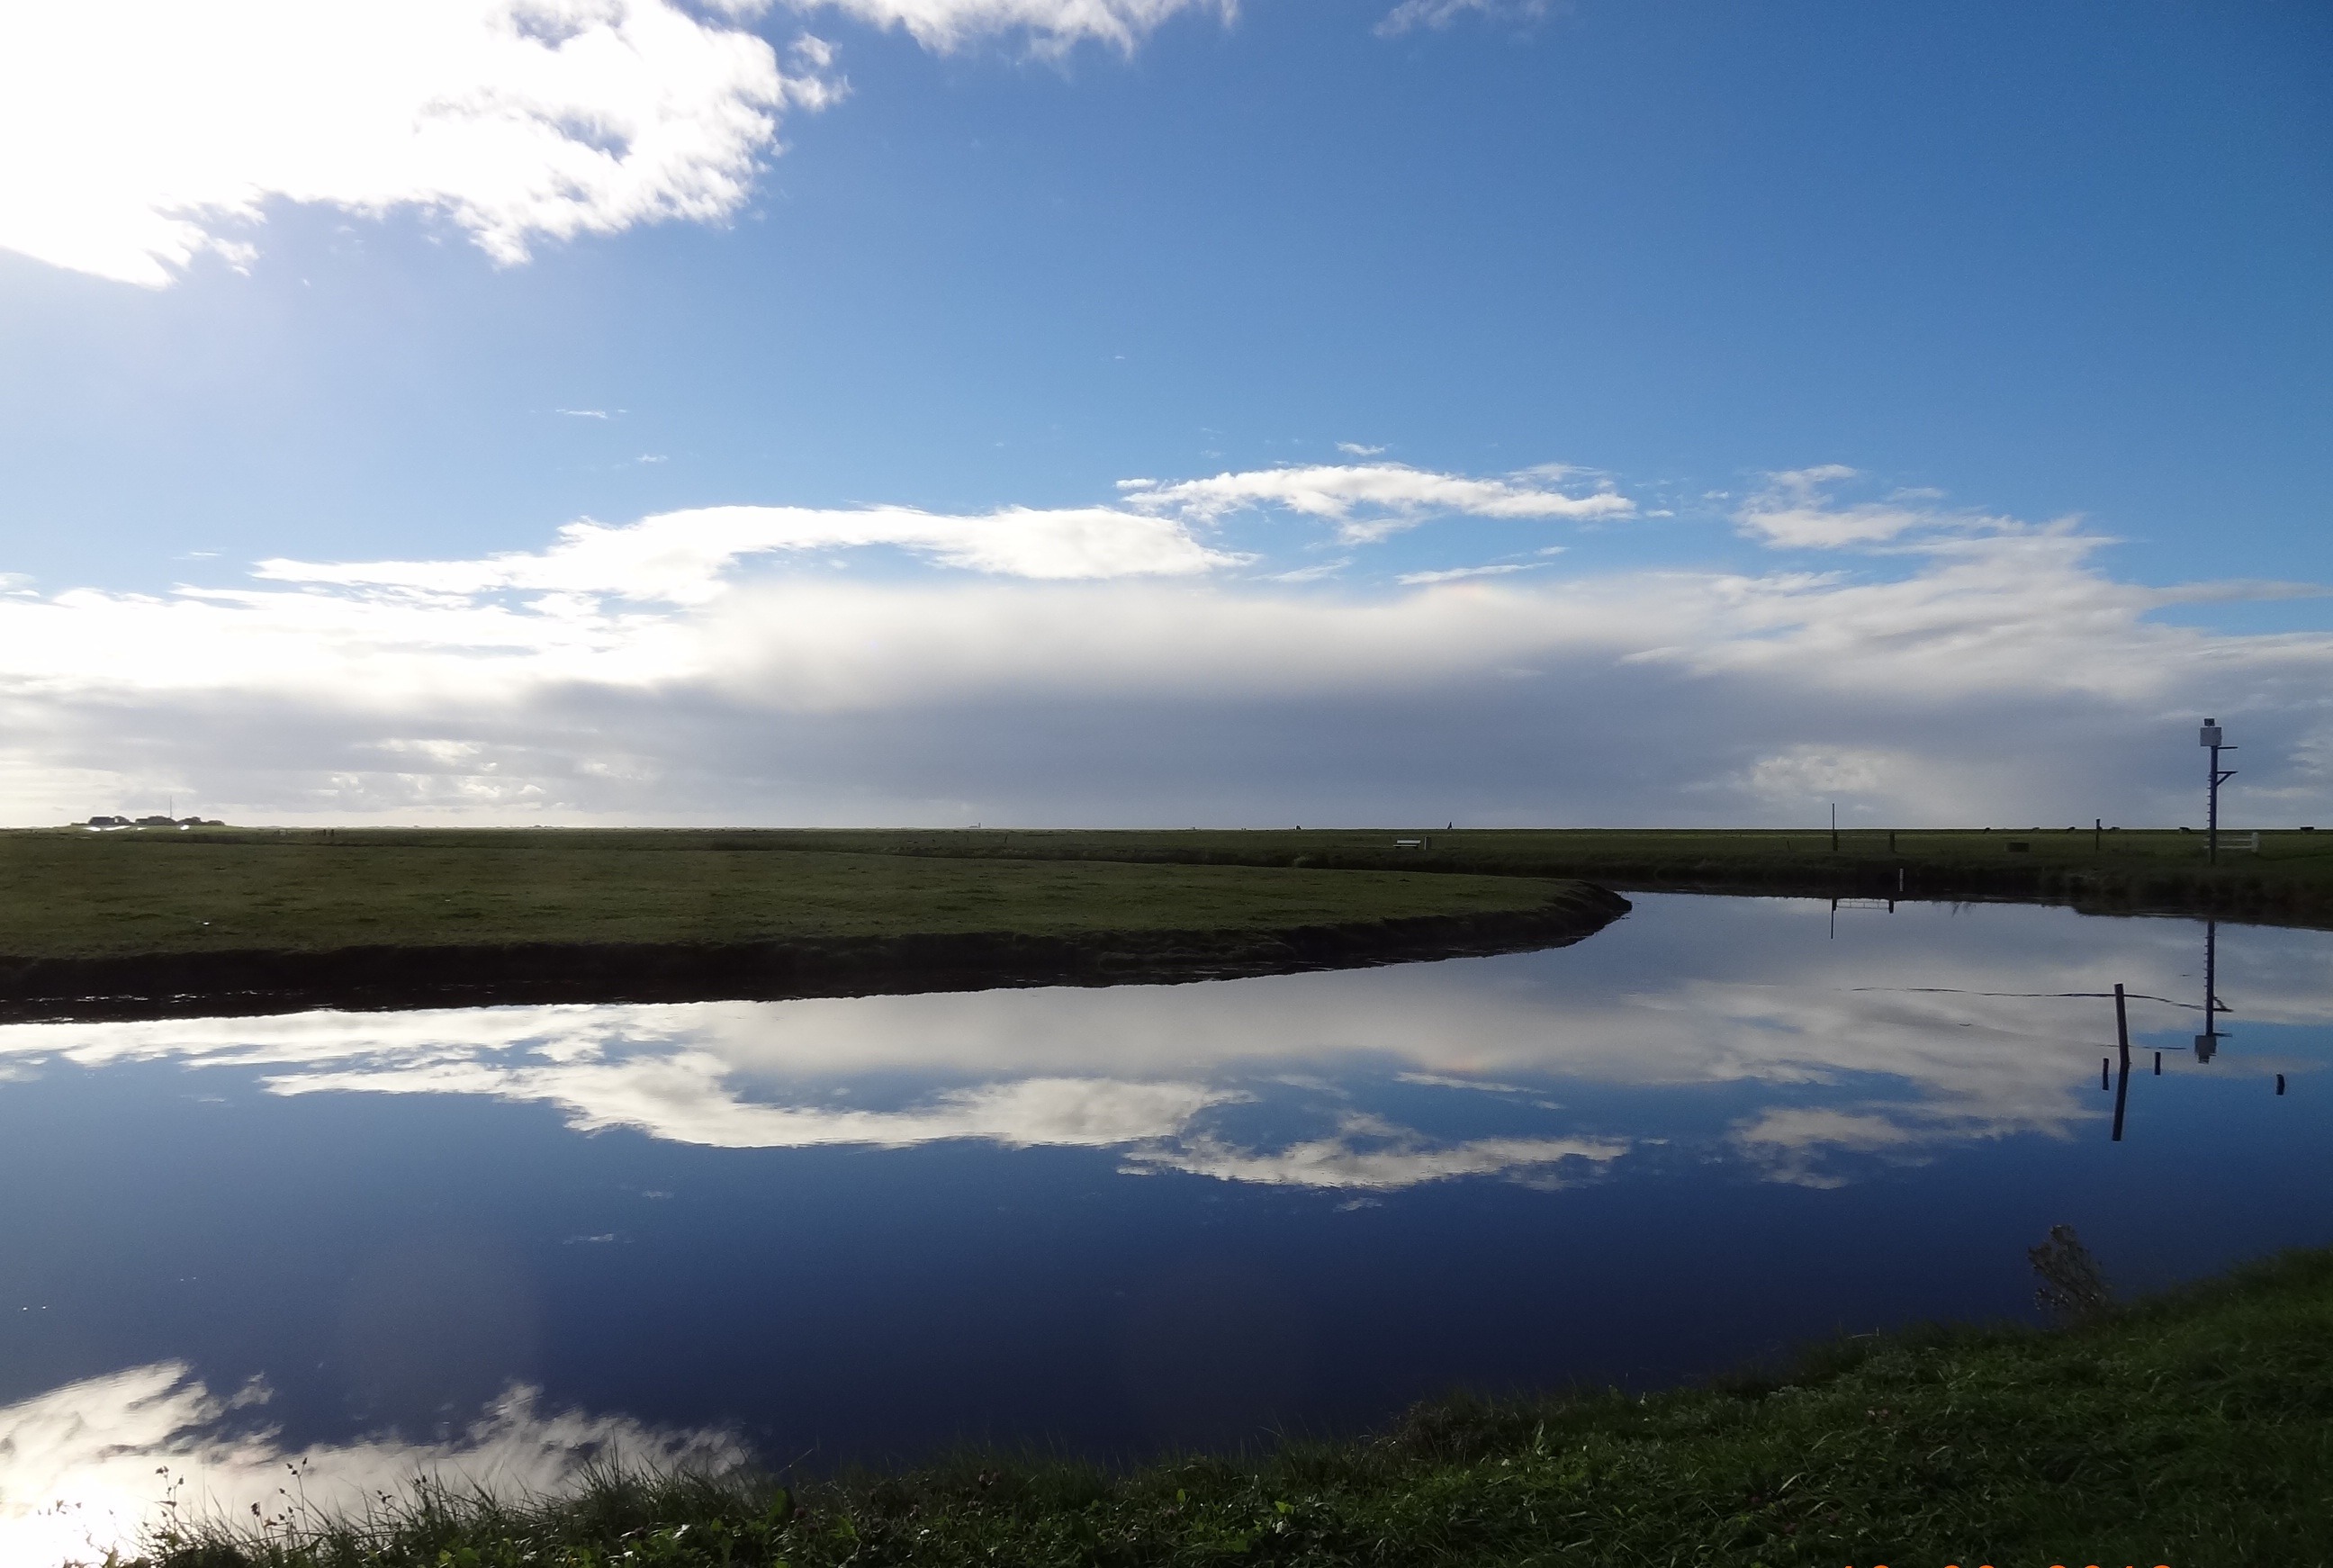
landscape, sea, tree, water, nature, grass, horizon, marsh, wilderness, mountain, cloud, sky, sunrise, sunlight, morning, shore, lake, dawn, river, dusk, reflection, autumn, holiday, reservoir, body of water, wetland, habitat, loch, north sea, mirroring, nordfriesland, natural environment, atmospheric phenomenon, hallig hooge, look for the ockenswarft, halligen, cirruswolken